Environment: real
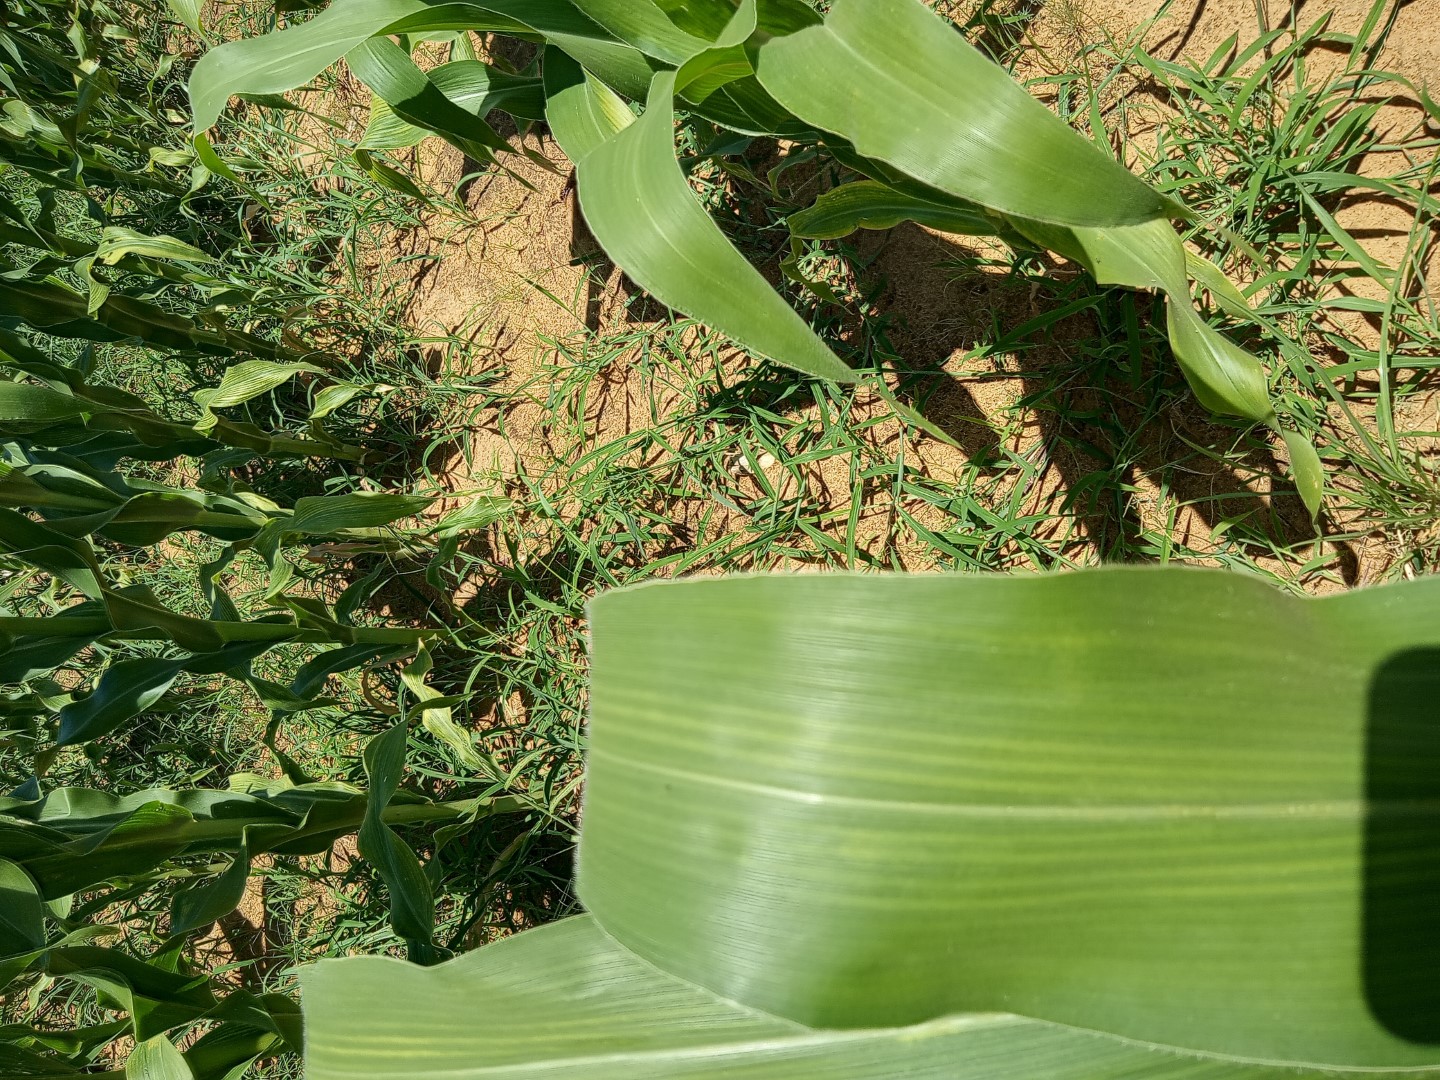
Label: healthy